List of prisoners of Sachsenhausen

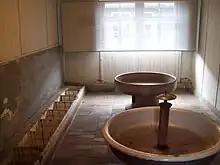
Wash up area for prisoners

This article is an incomplete list of people imprisoned at Sachsenhausen concentration camp.